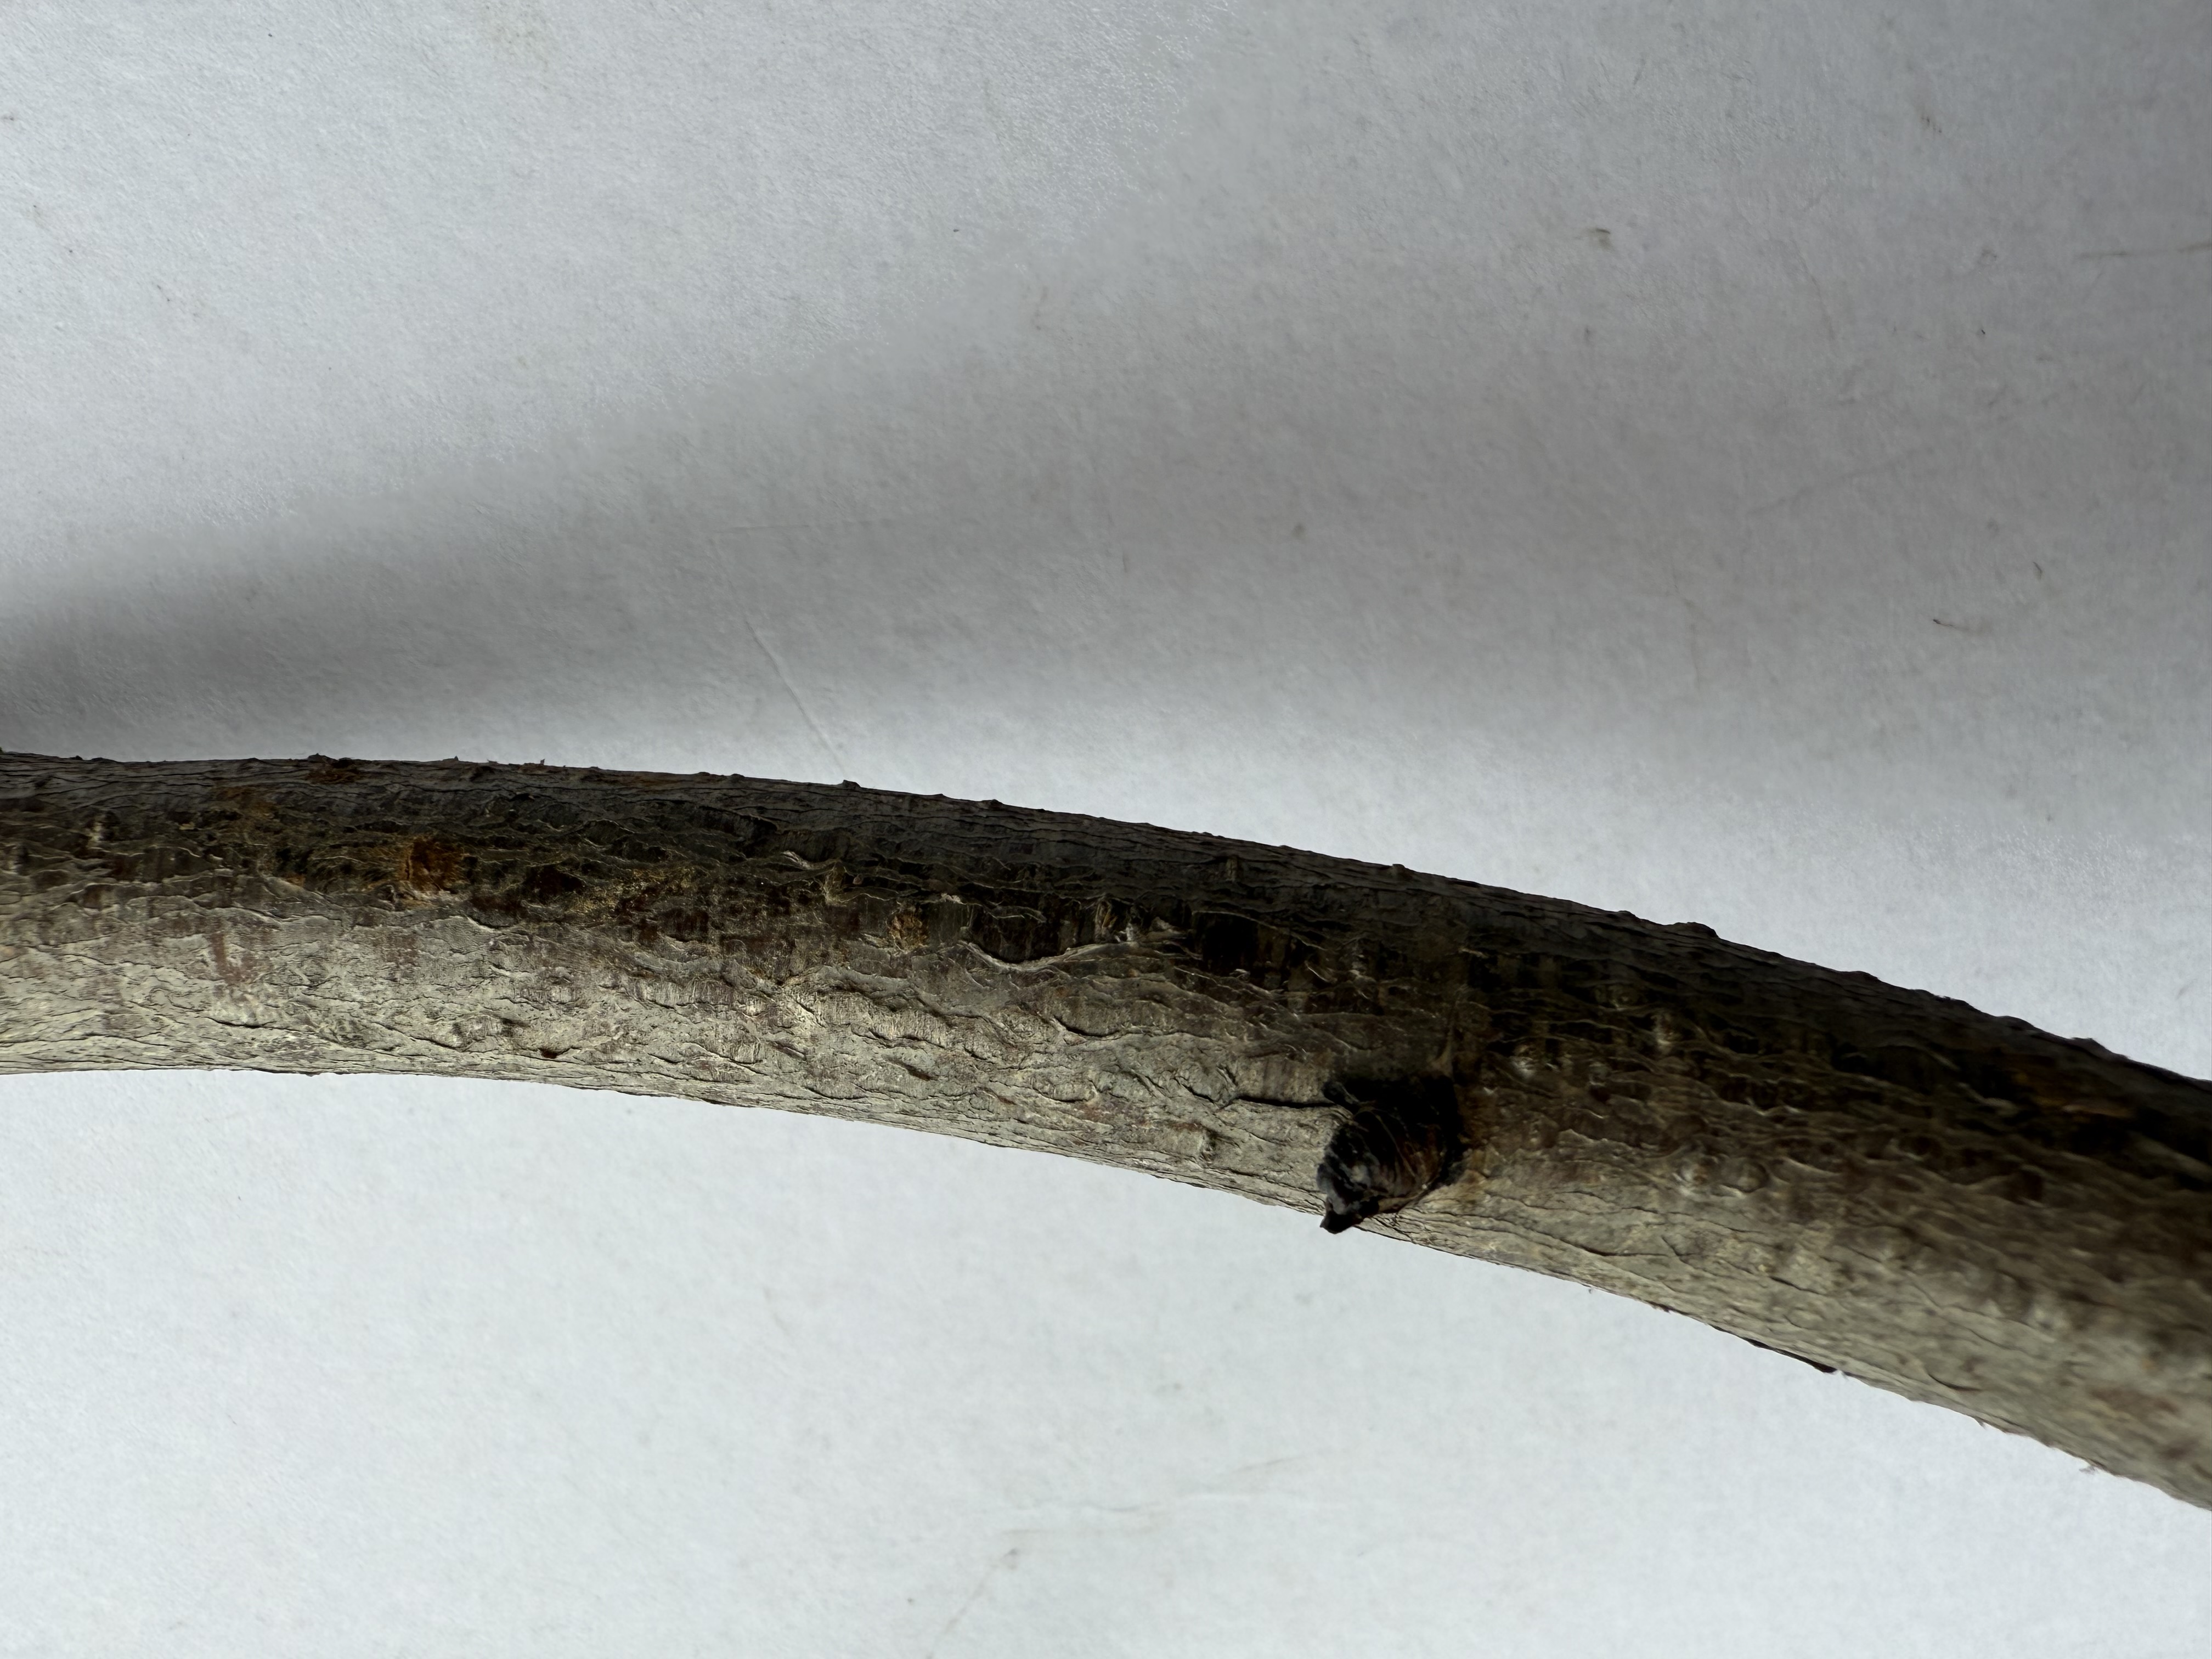
Variety: White Nectarine